Warrick Couch

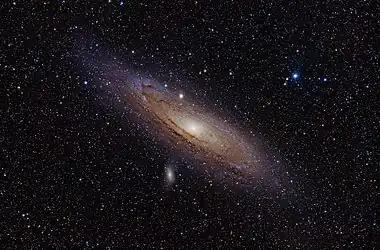
M31 with smaller M32 below, subject of Couch's research into how galactic tides affect galaxy star formation

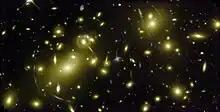
Galaxy cluster Abell 2218, showing over 100 Einstein arcs. Image from Hubble Space Telescope

In 1989 he was appointed as a lecturer in the School of Physics at the University of New South Wales (UNSW). He continued the research programs that he brought from the AAO, and soon after arriving at UNSW he (and collaborators from the AAO and the UK) published the most complete catalogue of distant rich galaxy clusters in the Southern sky, that were at redshifts of at least "z"=0.5. He progressed quickly through the academic ranks, culminating with his appointment as the Head of the School of Physics in 2005. Some of his best-known research works during this period came from a collaboration with his postdoc Dr Kenji Bekki, whose simulations suggested that the strong galactic tide of the famous Andromeda Galaxy (M31) on its smaller neighbour M32 may well have transformed it from a spiral galaxy into a compact elliptical by stripping away its arms and also triggered a massive star burst in the core, explaining the high density of M32,